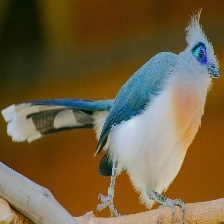
Species: CRESTED COUA
Scientific name: COUA CRISTATA